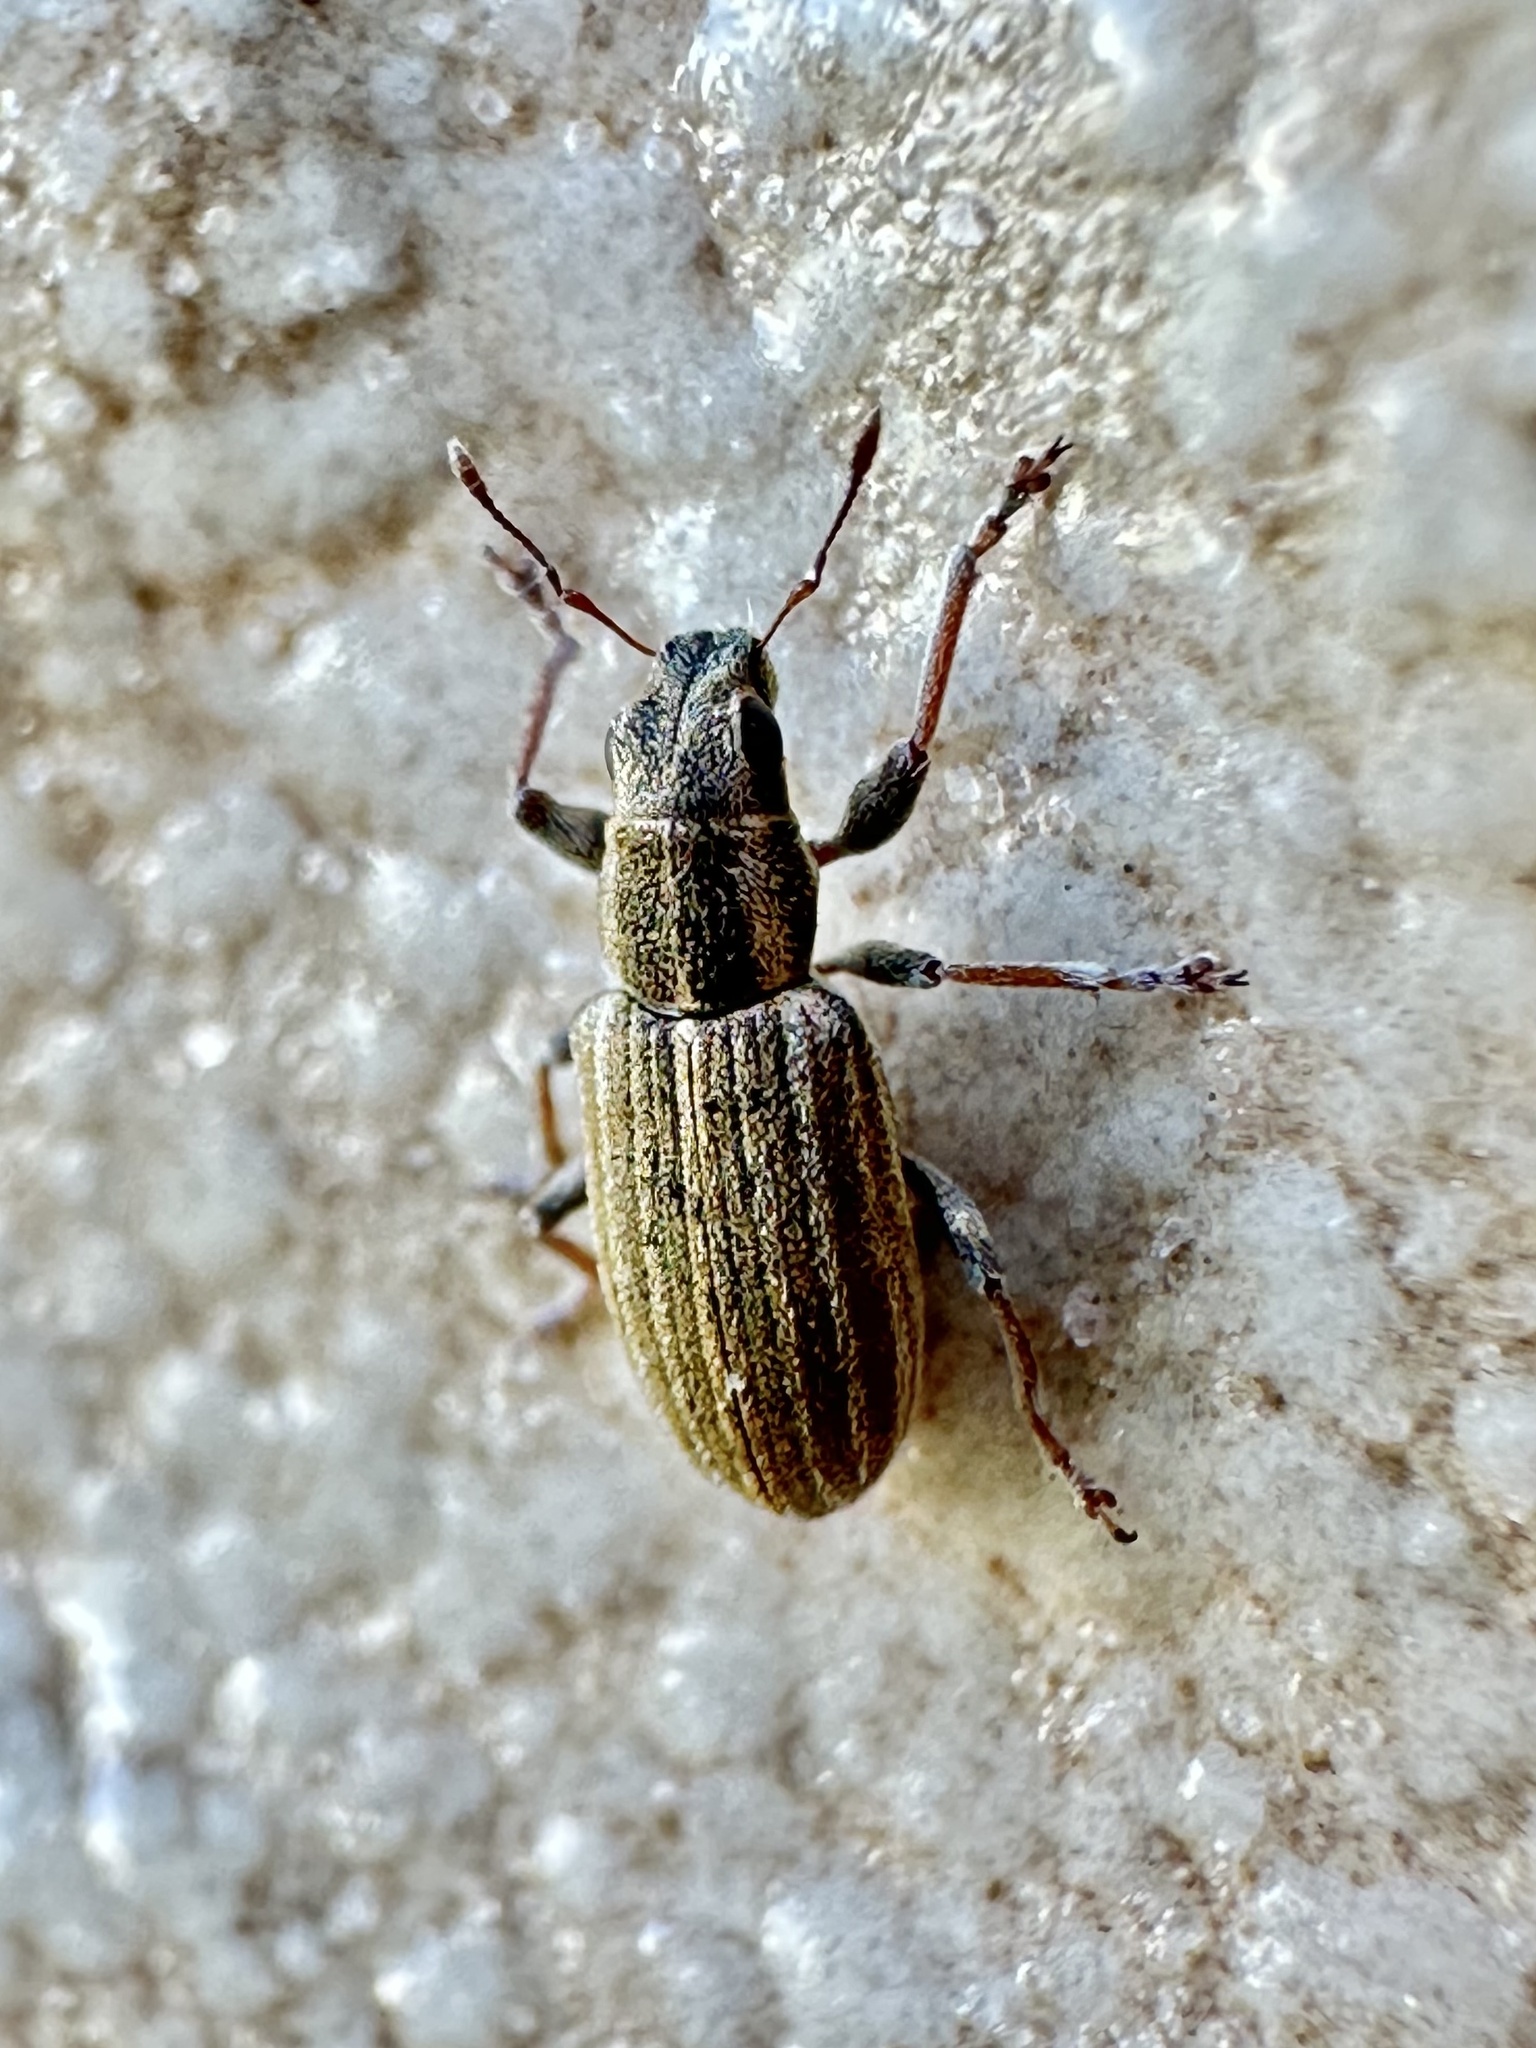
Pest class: pea_leaf_weevil